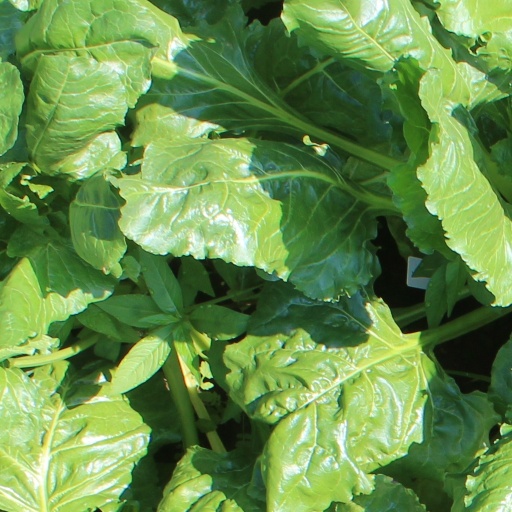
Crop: sugar beet